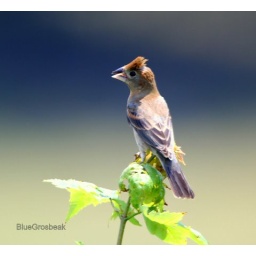
Not a bird we get to see everyday here in the southeast....nearly solid blue when mature.